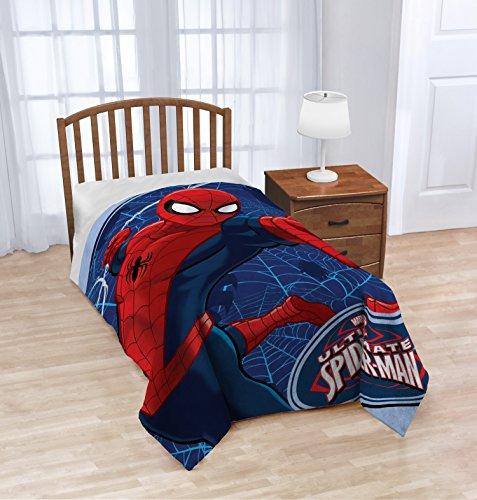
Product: Jay Franco Astonish Plush Throw, Medium Blanket, Spiderman Ultimate
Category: Home & Kitchen | Bedding | Kids' Bedding | Blankets & Throws | Throws
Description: Includes 1 plush throw.
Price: $20.72
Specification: ProductDimensions:60x46x1inches|ItemWeight:15.2ounces|ShippingWeight:15.2ounces(Viewshippingratesandpolicies)|Manufacturer:JayFrancoandSons,Inc.|ASIN:B073VC9XRN|Itemmodelnumber:JF29414ECD